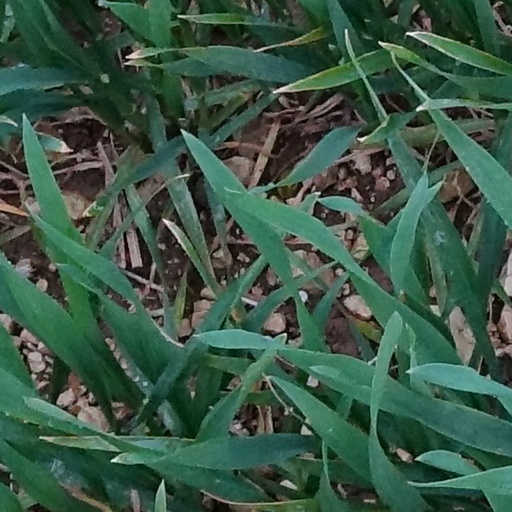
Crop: wheat